Arturo Prat

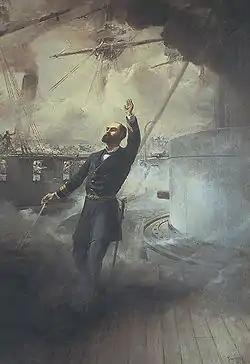
Death of Arturo Prat. Painting by Thomas Somerscales

Grau directed "Independencia" to chase "Covadonga", while he finished "Esmeralda". Prat quickly positioned the ship in front of the coast, 200 meters from it, forcing "Huáscar" to shoot with a parabolic trajectory to avoid hitting the Peruvian village, whose people gathered in crowds to watch the battle.